Armando Obispo

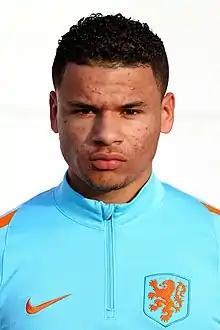
Obispo with Netherlands U18 in 2017

Armando Obispo (born 5 March 1999) is a Dutch professional footballer who plays as a centre-back for PSV Eindhoven. He has represented the Netherlands internationally at various youth levels.